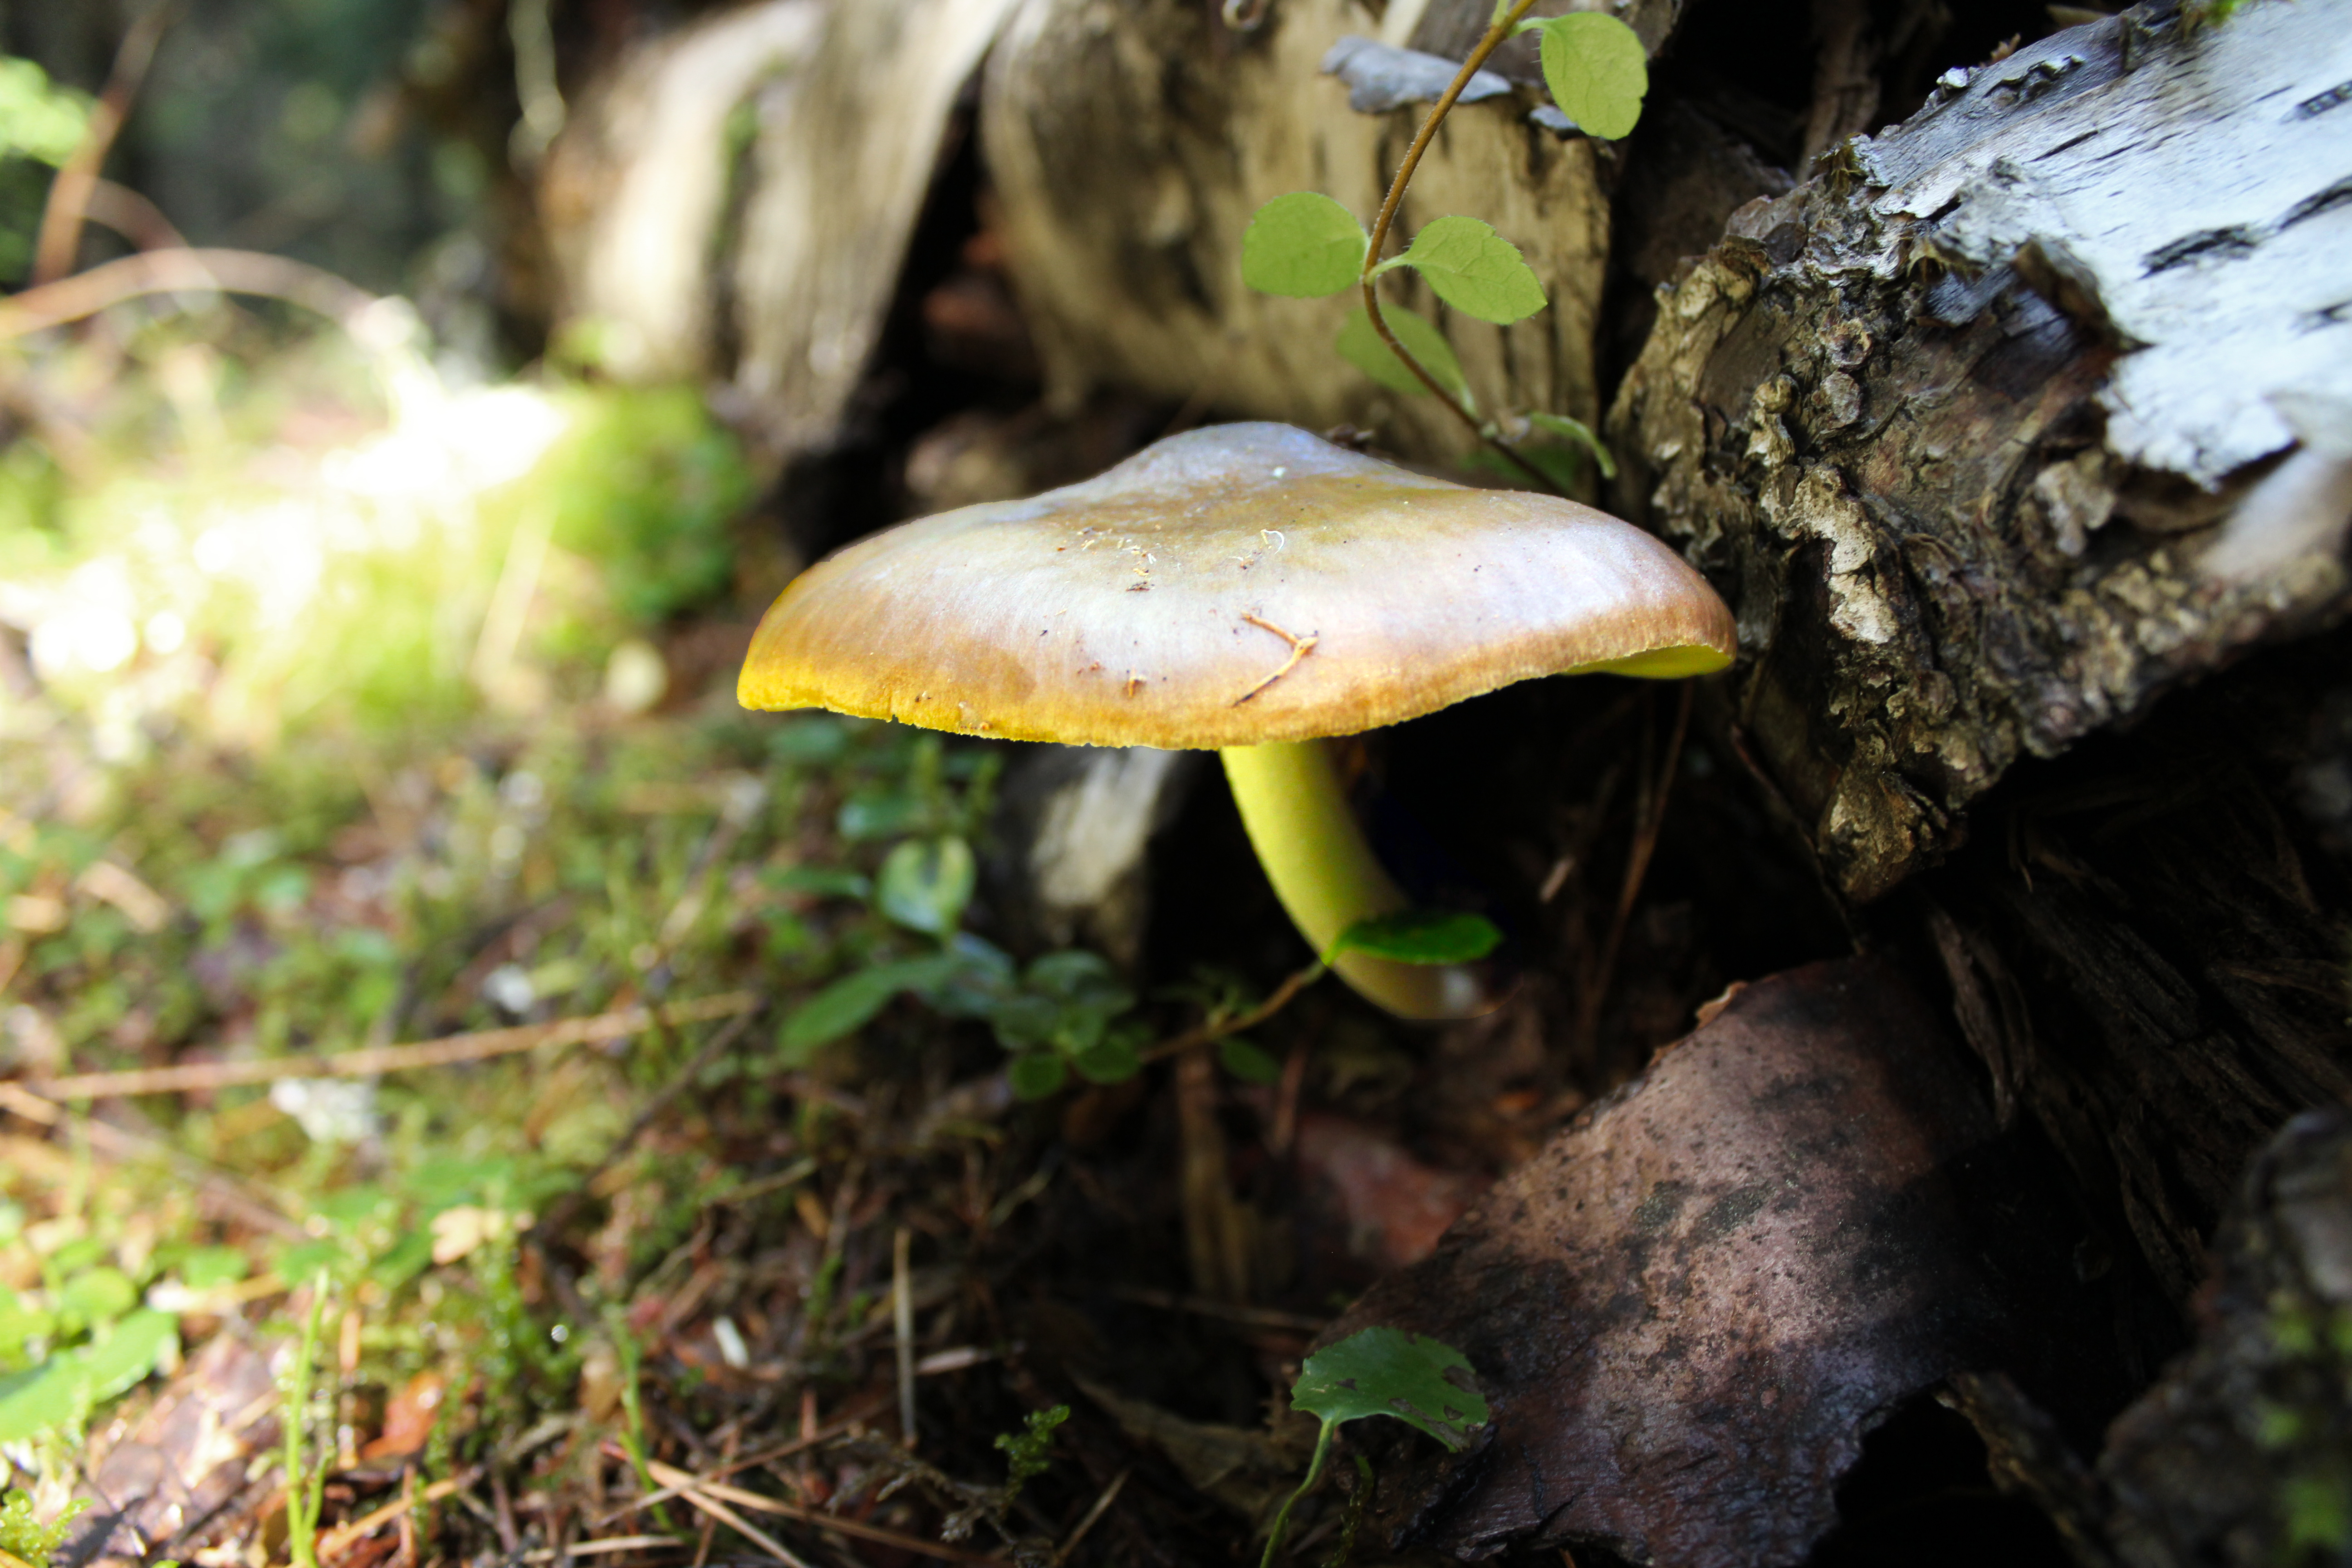
mushroom, mushrooms, nature, forest, fall, autumn, plant, stump, tree, trees, botany, biology, flora, macro, fungus, nature photography, moss, decompose, woods, natural, environment, earthy, magic, trippy, shroom, edible mushroom, agaricaceae, medicinal mushroom, agaricomycetes, penny bun, agaricus, oyster mushroom, terrestrial plant, bolete, natural landscape, biome, organism, russula integra, champignon mushroom, matsutake, plant stem, wildlife, adaptation, shiitake, landscape, old growth forest, pleurotus eryngii, trunk, agaric, fawn, woodland, non vascular land plant